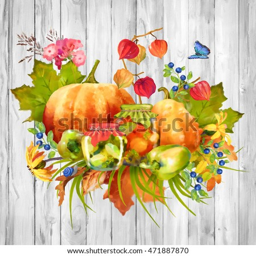
illustration of watercolor thanksgiving composition with pumpkin , autumn flowers , fall leaves on a wooden background